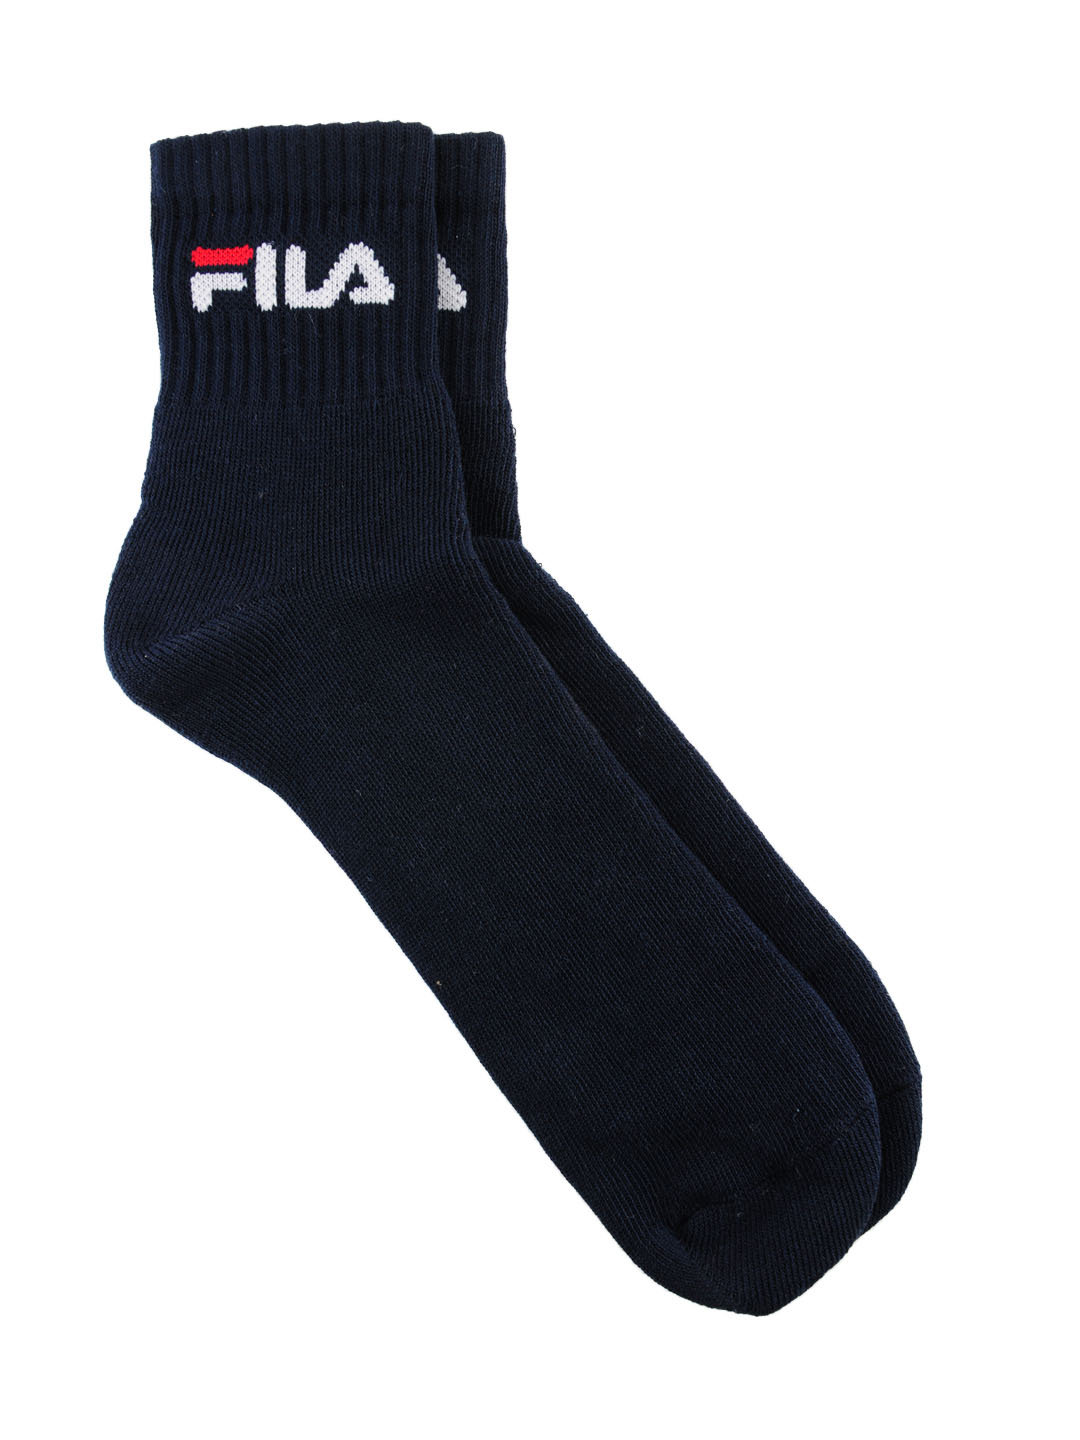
Fila Men Navy Blue Socks
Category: Accessories / Socks / Socks
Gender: Men
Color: Navy Blue
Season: Summer 2012
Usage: Sports